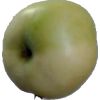
Label: Apple 6